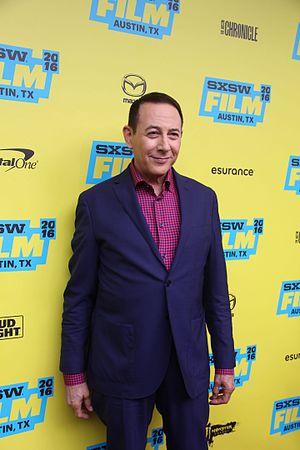
Paul Rubenfeld, dit Paul Reubens, est un humoriste, acteur, et scénariste américain, né le 27 août 1952 à Peekskill, État de New York, États-Unis. Il est le créateur et interprète du personnage Pee-wee Herman.